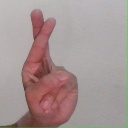
अक्षर: र